Thomas Bere (1652–1725)

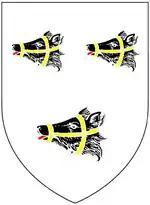
Canting arms of Bere (or Beare) family of Huntsham and Morebath, Devon: "Argent, three bear's heads erased sable muzzled or"

Thomas Bere (1652 – 22 June 1725) of Huntsham, near Tiverton, in Devon, was an English landowner and Whig politician who sat in the English and British House of Commons in two periods between 1690 and 1725.